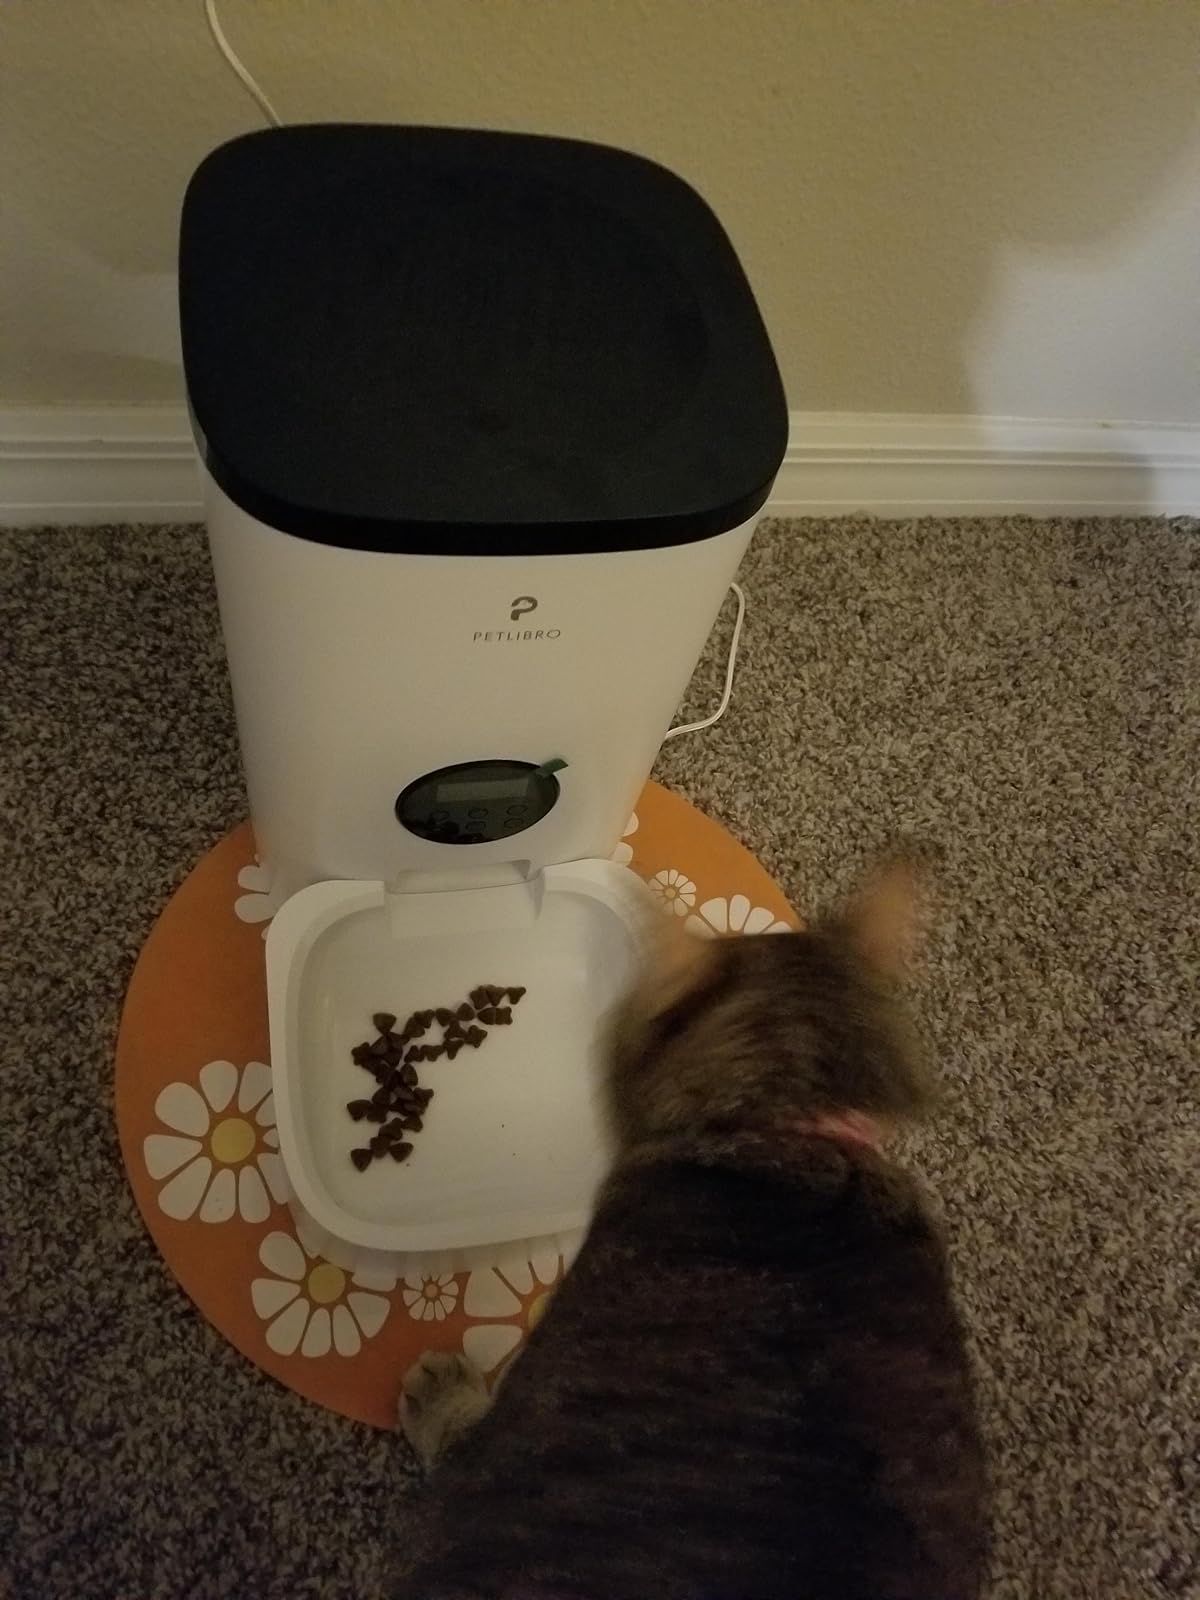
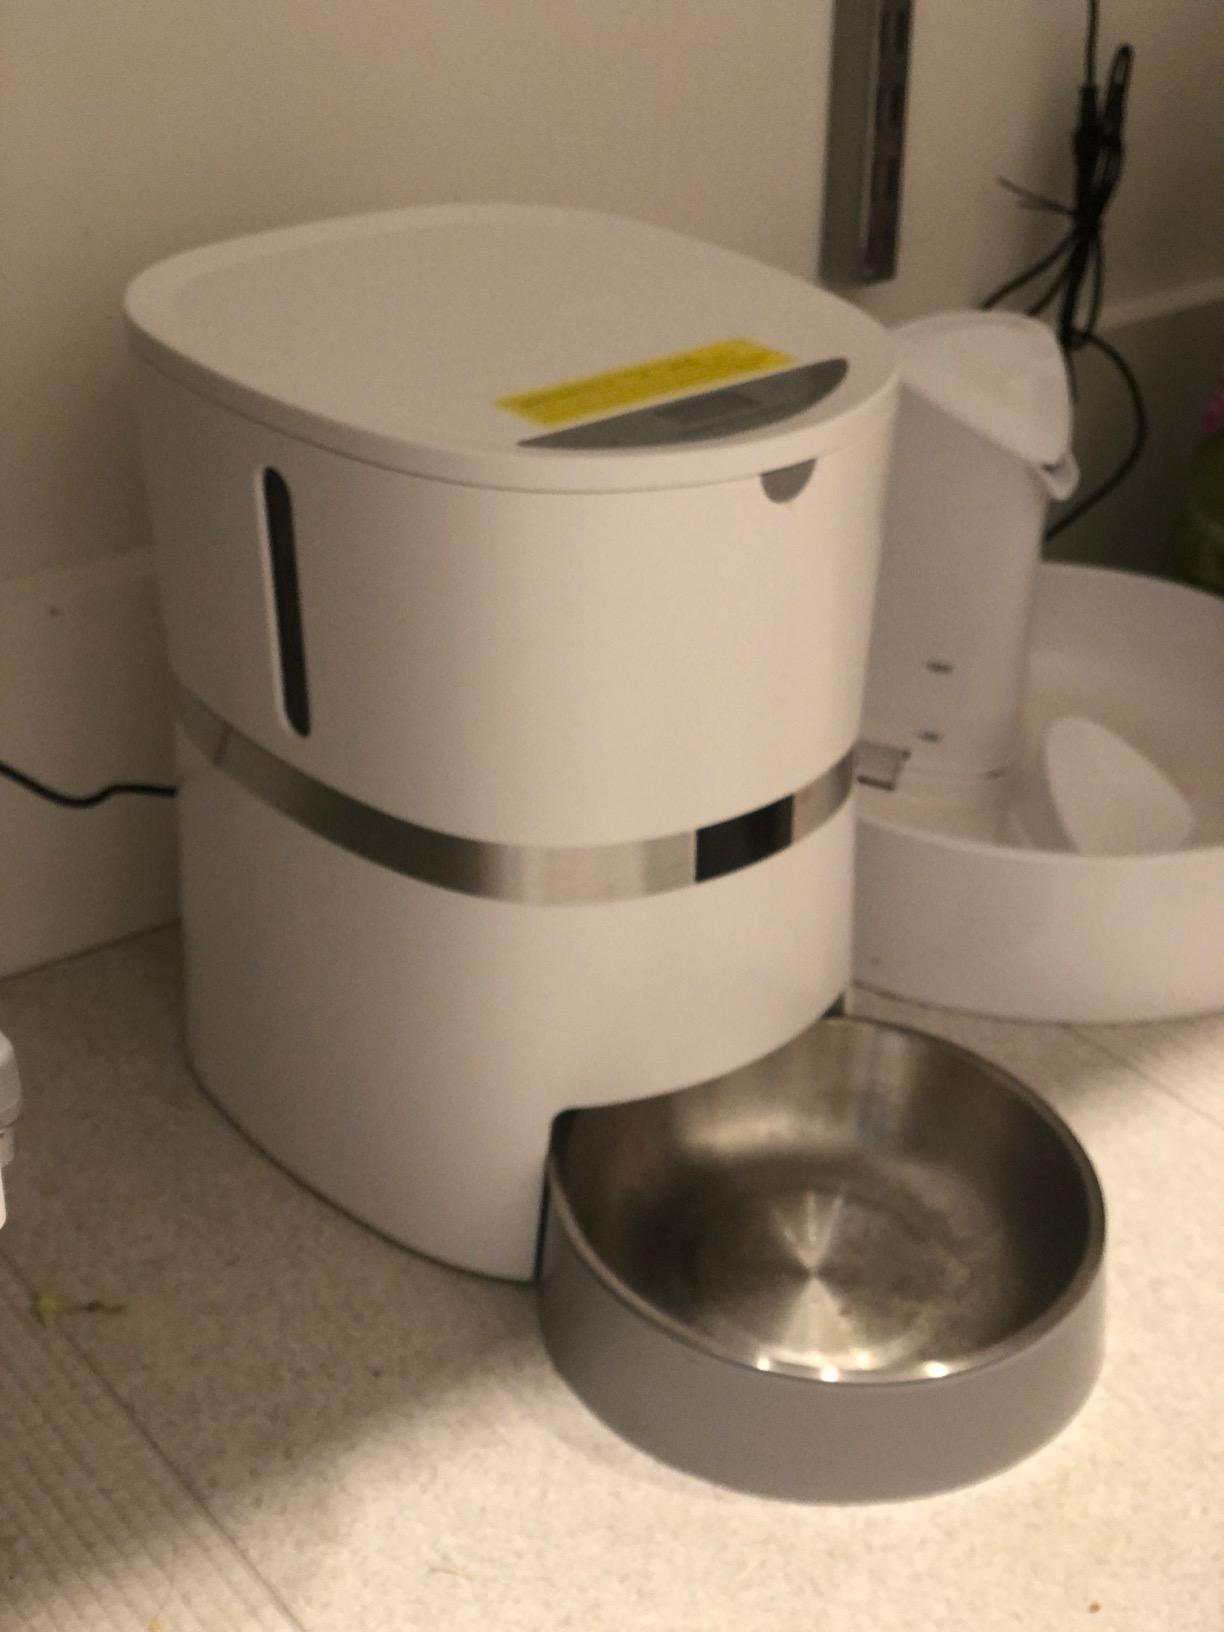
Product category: items_feeder
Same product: no